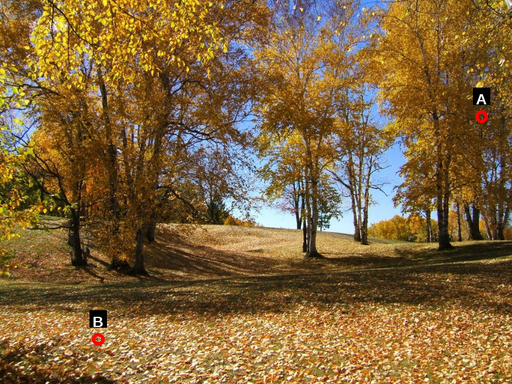
Question: Two points are circled on the image, labeled by A and B beside each circle. Which point is closer to the camera?
Select from the following choices.
(A) A is closer
(B) B is closer
Answer: B